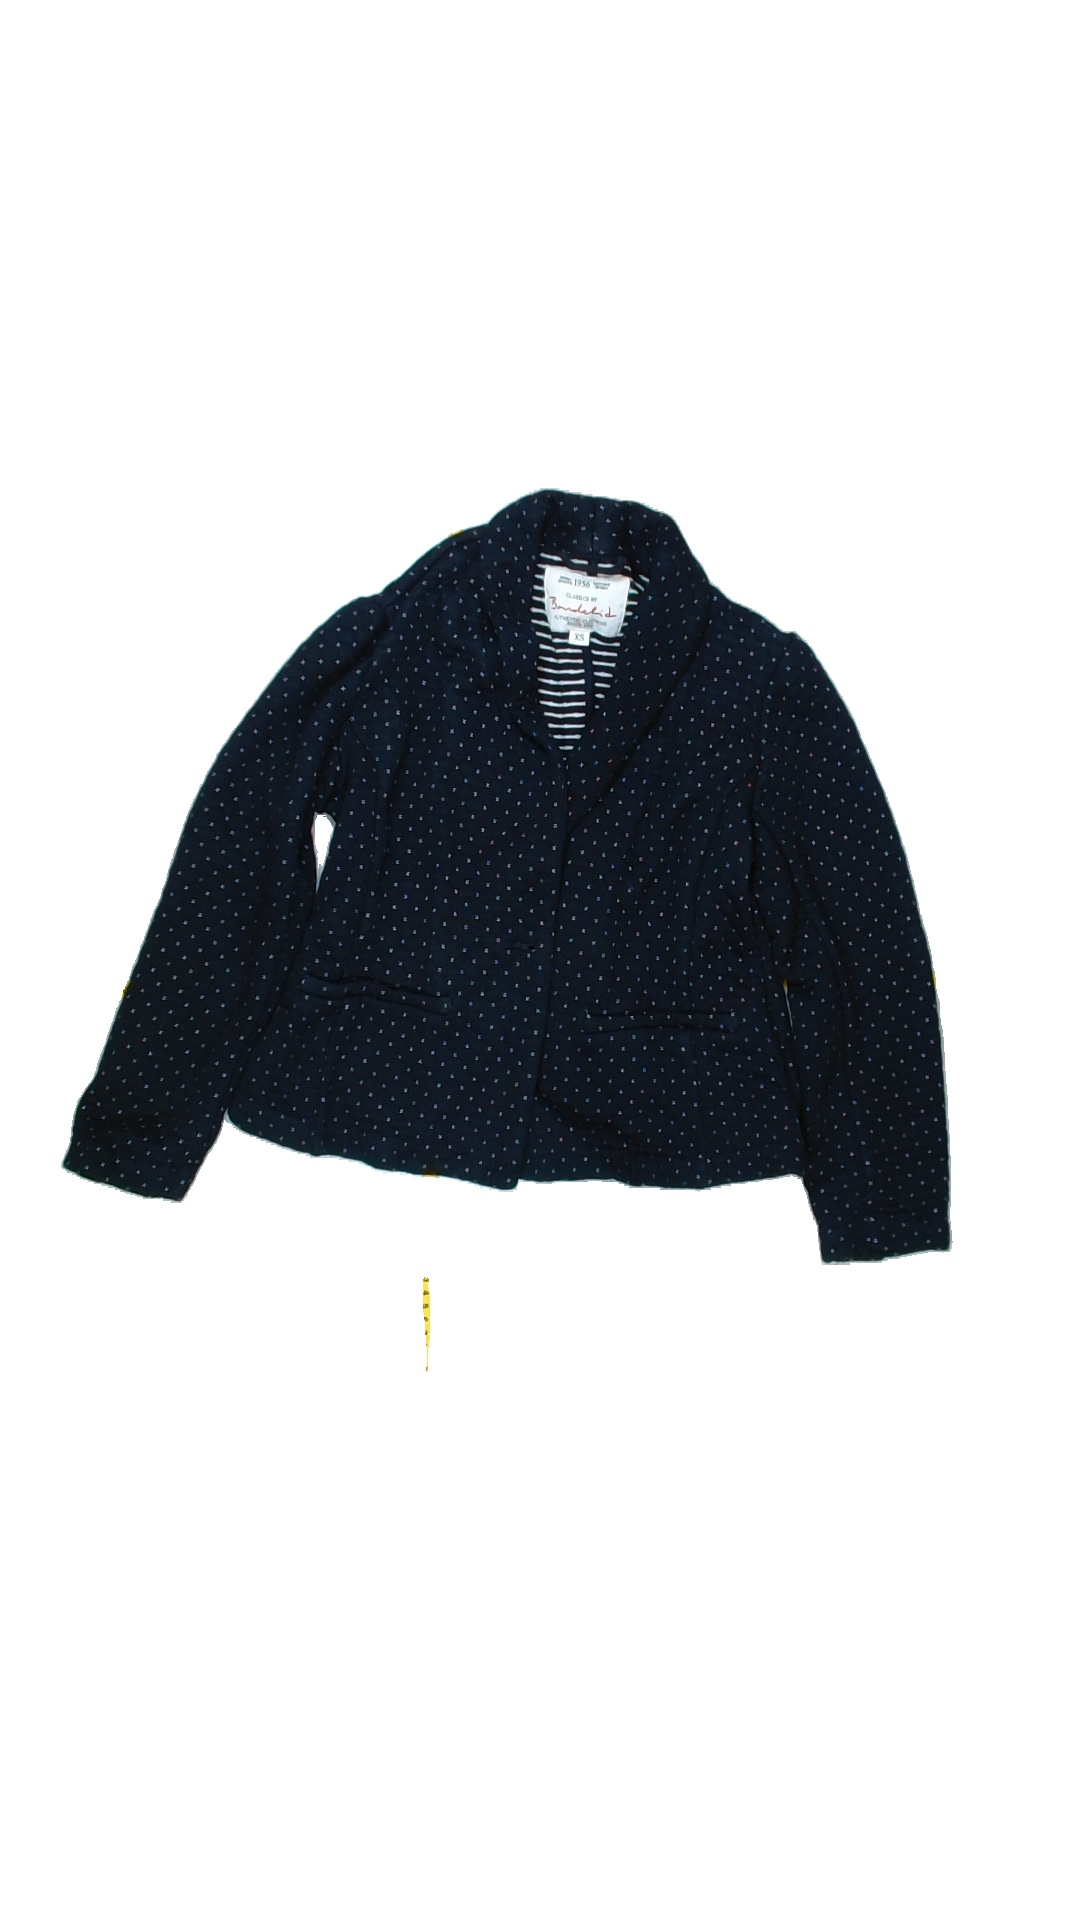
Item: Blazer (Ladies)
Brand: Bondelid
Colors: White, Blue
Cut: Regular
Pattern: Dots
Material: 100% Viscose
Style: No trend
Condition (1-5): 4
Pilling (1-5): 4
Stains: No
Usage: Export
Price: <50